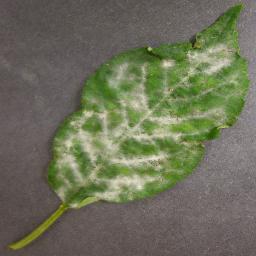
Label: Cherry___Powdery_mildew